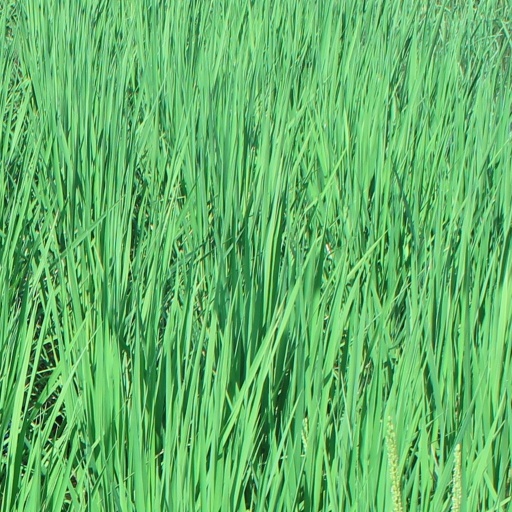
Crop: rice